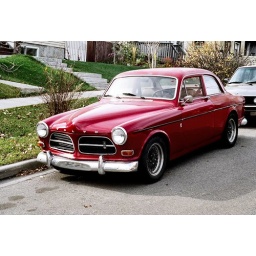
Volvo 122S, spotted parked on the street in a local neighbourhood